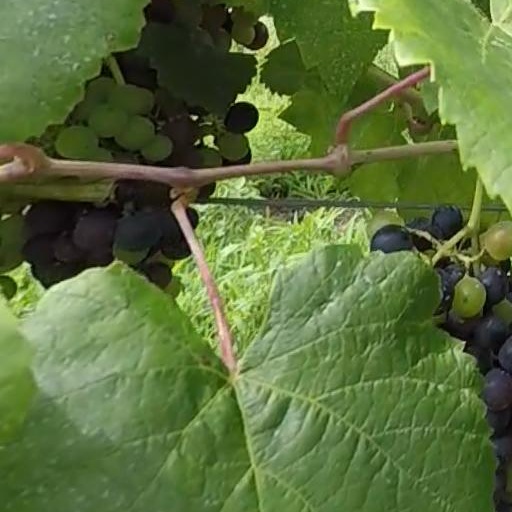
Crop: grape